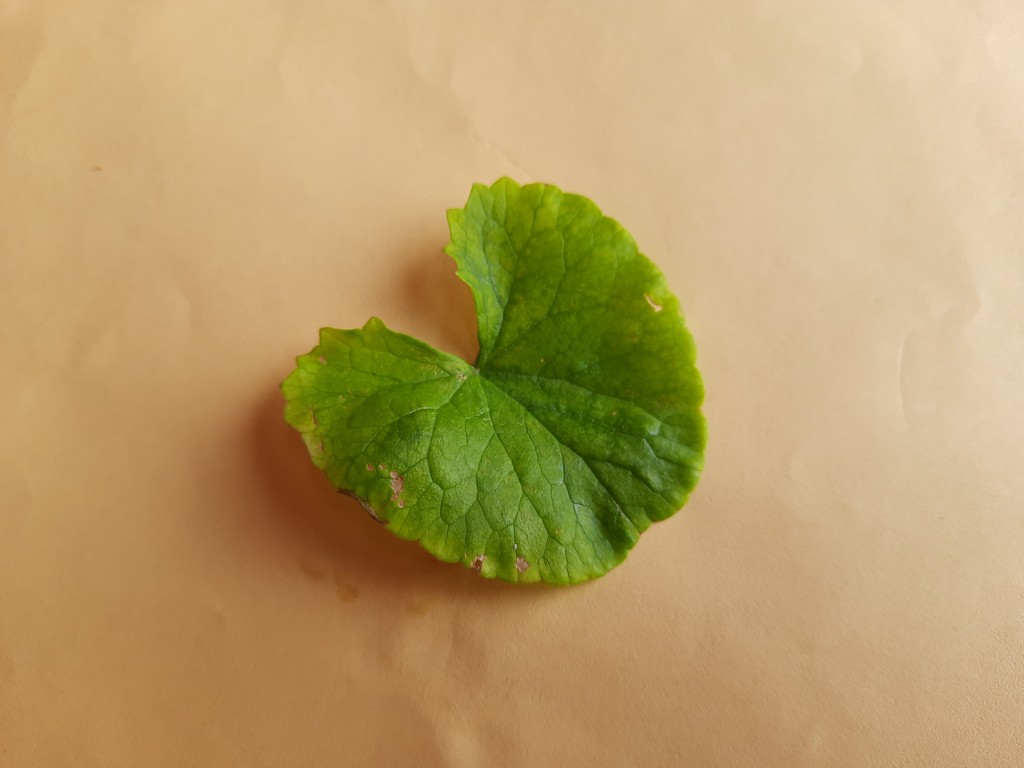
Label: Unhealthy